San Rafael Mountains

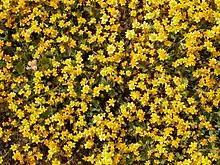
Wildflowers on Figueroa Mountain, 2005

The San Rafael Mountains are a mountain range in central Santa Barbara County, California, U.S., separating the drainages of the Santa Ynez River and the Santa Maria River. They are part of the Transverse Ranges system of Southern California which in turn are part of the Pacific Coast Ranges system of western North America.